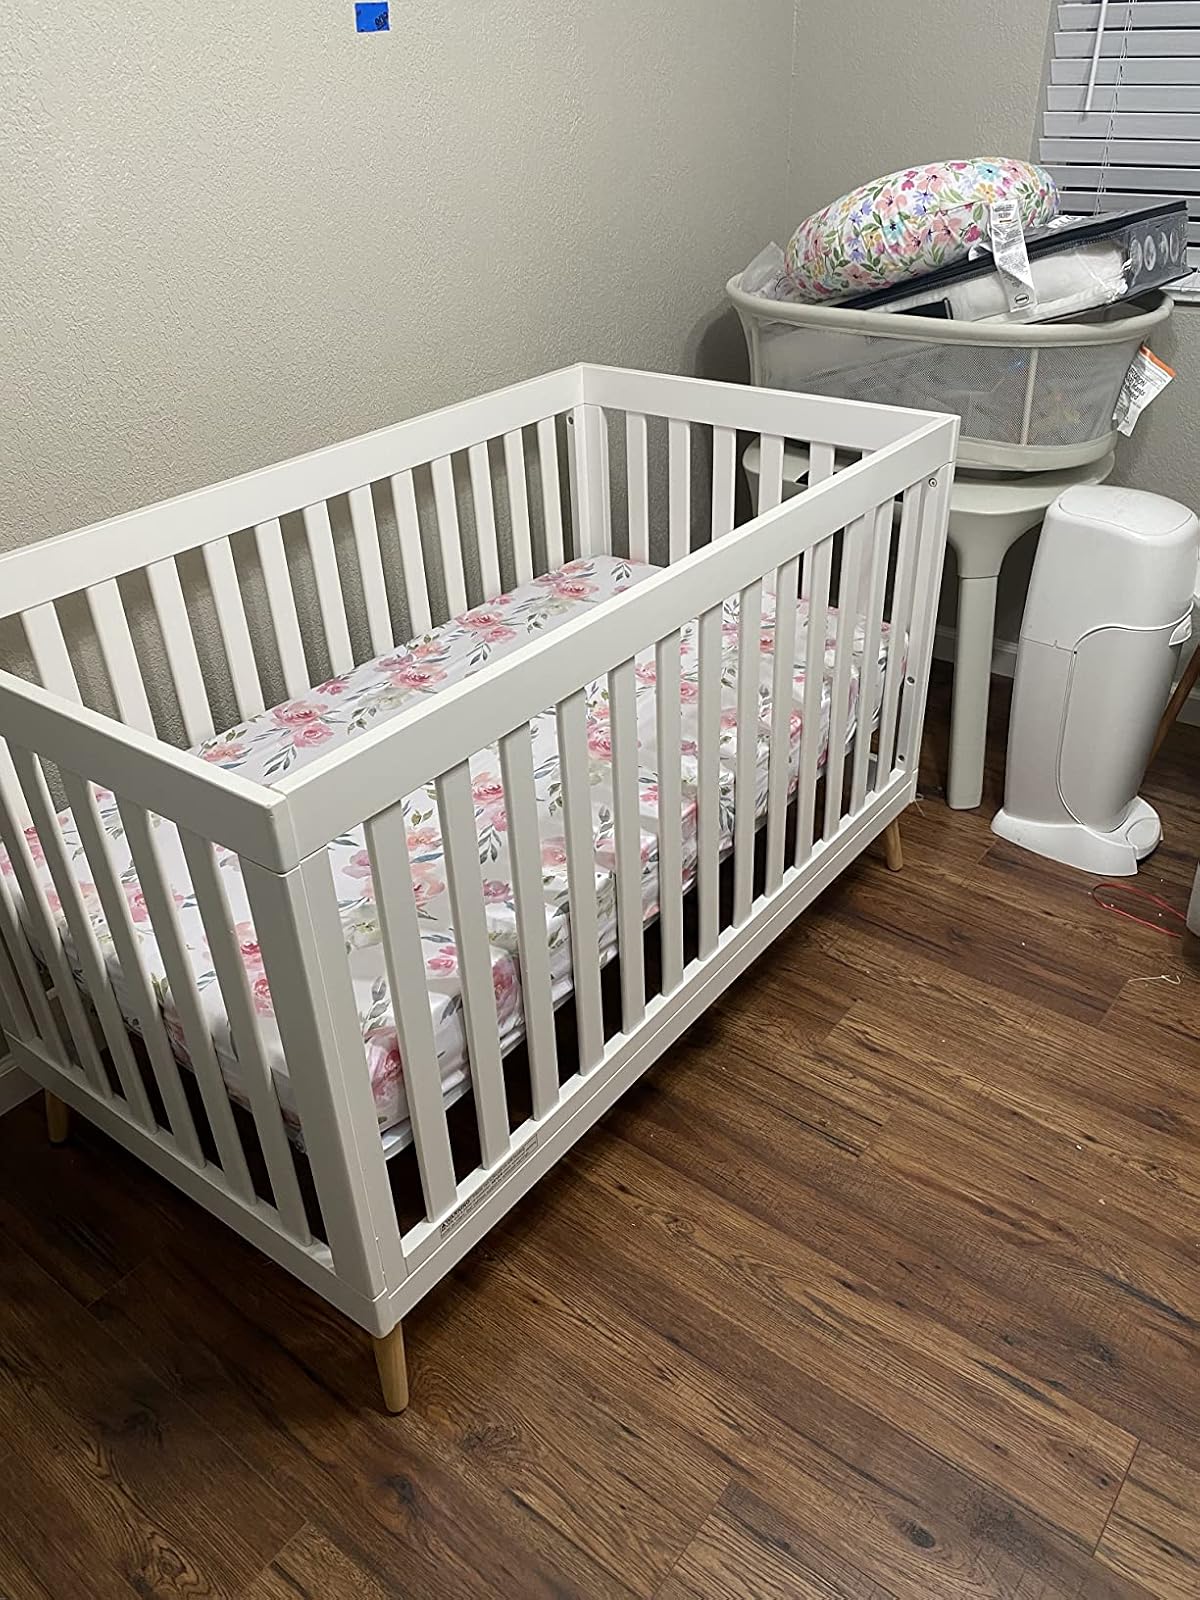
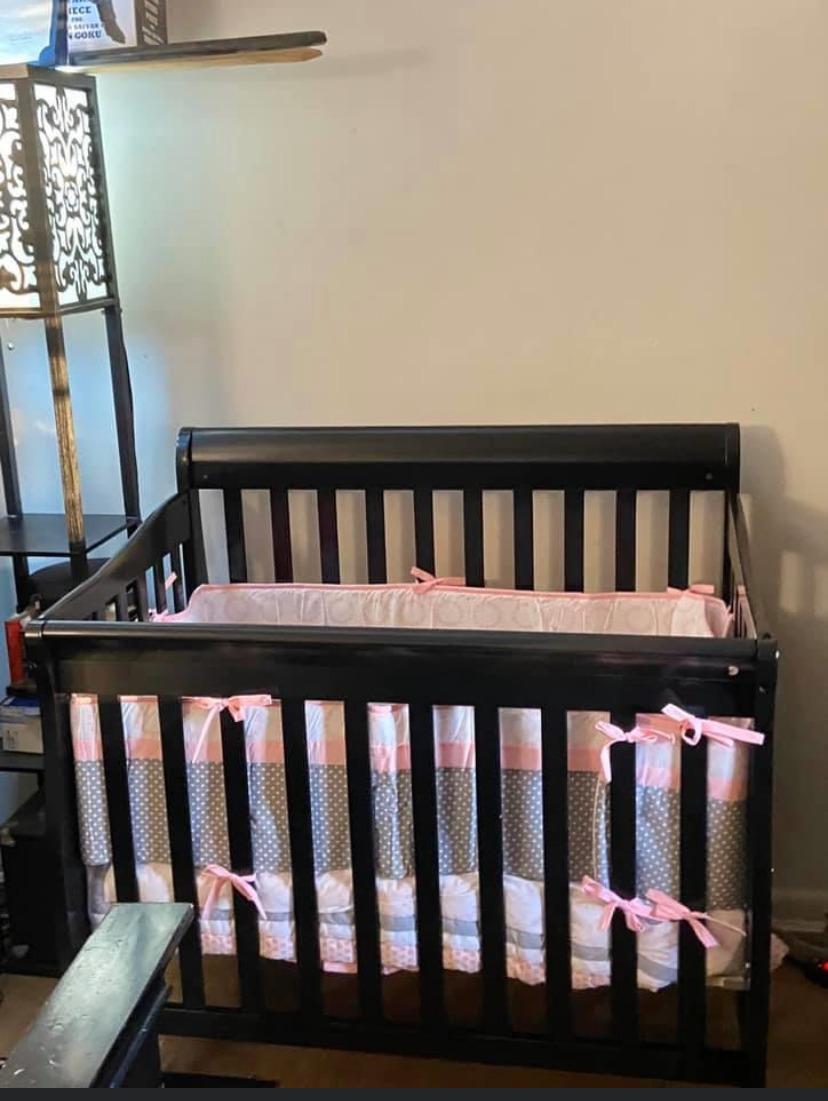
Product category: products_crib
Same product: no